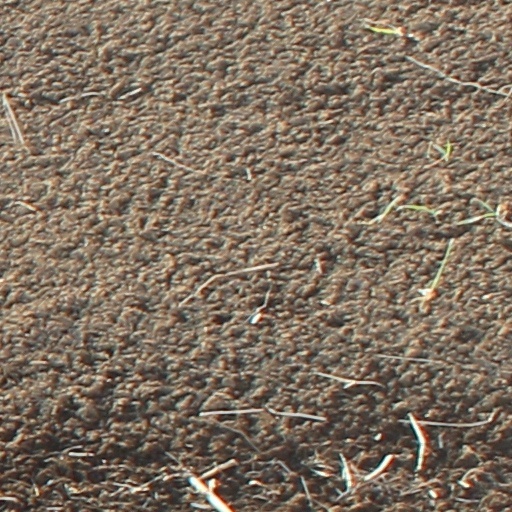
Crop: wheat